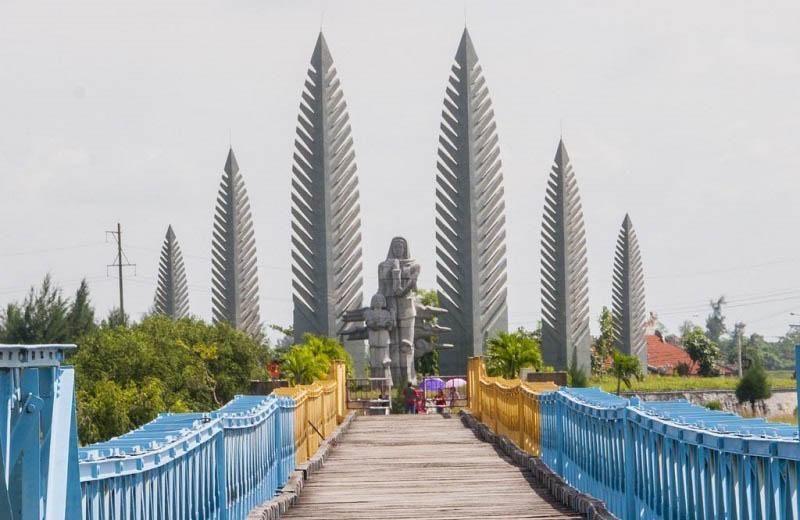
có một bức tượng xuất hiện ở phía bên kia của cây cầu